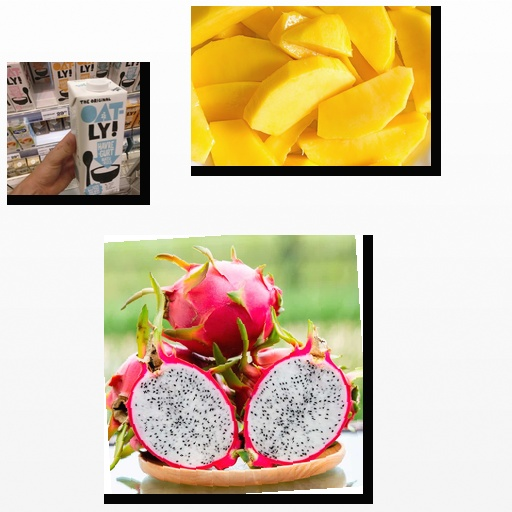
Food items: mango, dragon_fruit, oatghurt